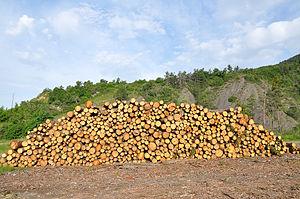
Bayons, bouscatière
Bayons est une commune française, située dans le département des Alpes-de-Haute-Provence en région Provence-Alpes-Côte d'Azur.